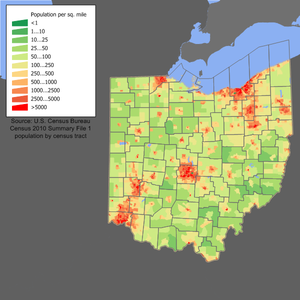
L'Ohio est un État du Midwest des États-Unis. Peuplé d'environ 11 500 000 habitants, situés notamment dans ses trois plus grandes villes, il est le 7ᵉ État le plus peuplé du pays. Il est bordé par la Pennsylvanie à l'est, le Michigan et le lac Érié au nord, l'Indiana à l'ouest, le Kentucky au sud et la Virginie-Occidentale au sud-est. Divisé en 88 comtés, son climat est de type continental humide, et, dans les comtés les plus méridionaux, de type subtropical humide. 96 % de la population vit en zone urbaine. Ses paysages varient entre des plaines alluviales à l'ouest et les contreforts des Appalaches, dont les monts Allegheny. L'Ohio est également parcouru par des cours d'eau alimentant le bassin du Saint-Laurent ou du Mississippi.